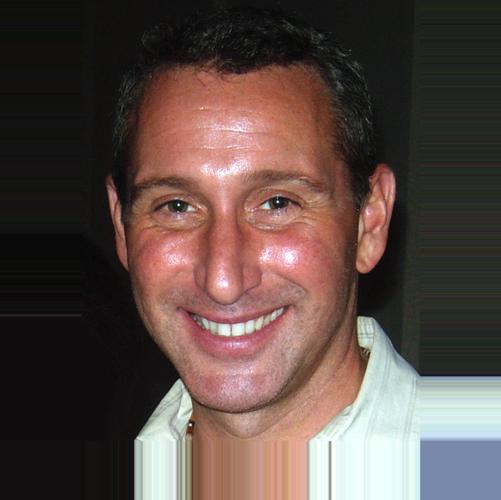
Age: 43